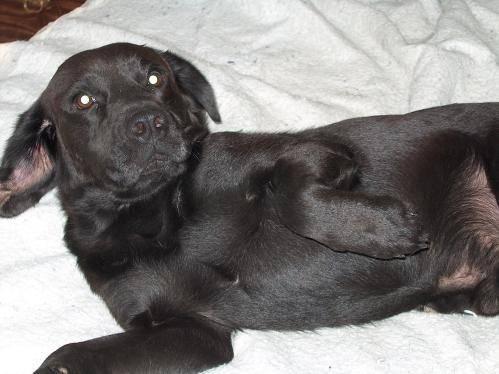
dog